Regolith

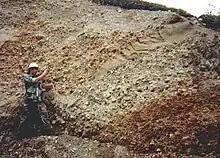
Alluvial gravels in Alaska

Regolith can vary from being essentially absent to hundreds of metres in thickness. Its age can vary from instantaneous (for an ash fall or alluvium just deposited) to hundreds of millions of years old (regolith of Precambrian age occurs in parts of Australia, though this may have been buried and subsequently exhumed.)